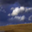
Label: plain